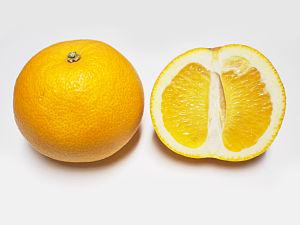
Hassaku en japonais ハッサク, est un agrume japonais présumé hybride de pamplemoussier.
Un certain nombre d'agrumes ne sont quasiment cultivés qu'au Japon ou sont fortement associés à ce pays. Beaucoup de ces fruits sont d'origine chinoise, mais ont été modifiés ou spécialement sélectionnés pour être cultivés au Japon. Ces fruits sont rarement cultivés en dehors du Japon, et restent souvent méconnus des étrangers au pays.